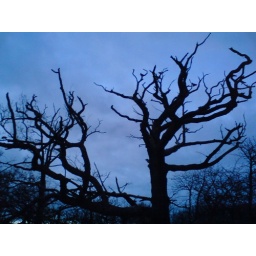
Standing in the blue sky